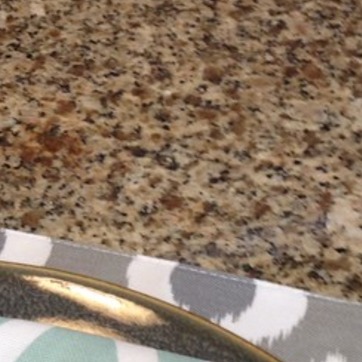
Material: polishedstone